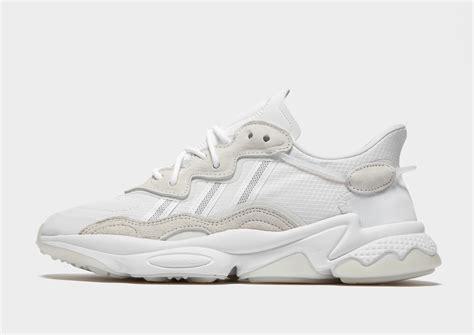
Brand: Adidas
Model: Ozweego